Aladža Mosque

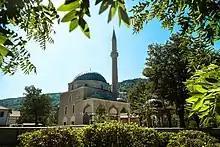

The Aladža Mosque, also known as "Šarena džamija", "Colorful Mosque", is an Ottoman era mosque that was built in 1549 and located in Foča, Bosnia and Herzegovina. It is considered one of the most beautiful and important examples of Ottoman architecture in Europe, and is one of the most important Ottoman era mosques in all of Bosnia and Herzegovina; along with the Gazi Husrev-beg Mosque in Sarajevo and the Ferhadija Mosque in Banja Luka.